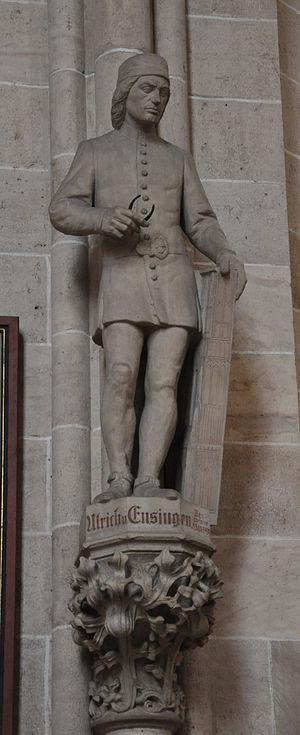
Ulrich d'Ensingen, Ulrich von Ensingen, Ulrich Ensinger, est un architecte allemand originaire d'Einsingen, près d'Ulm, né vers 1350/1360, et mort à Strasbourg la 10 février 1419.